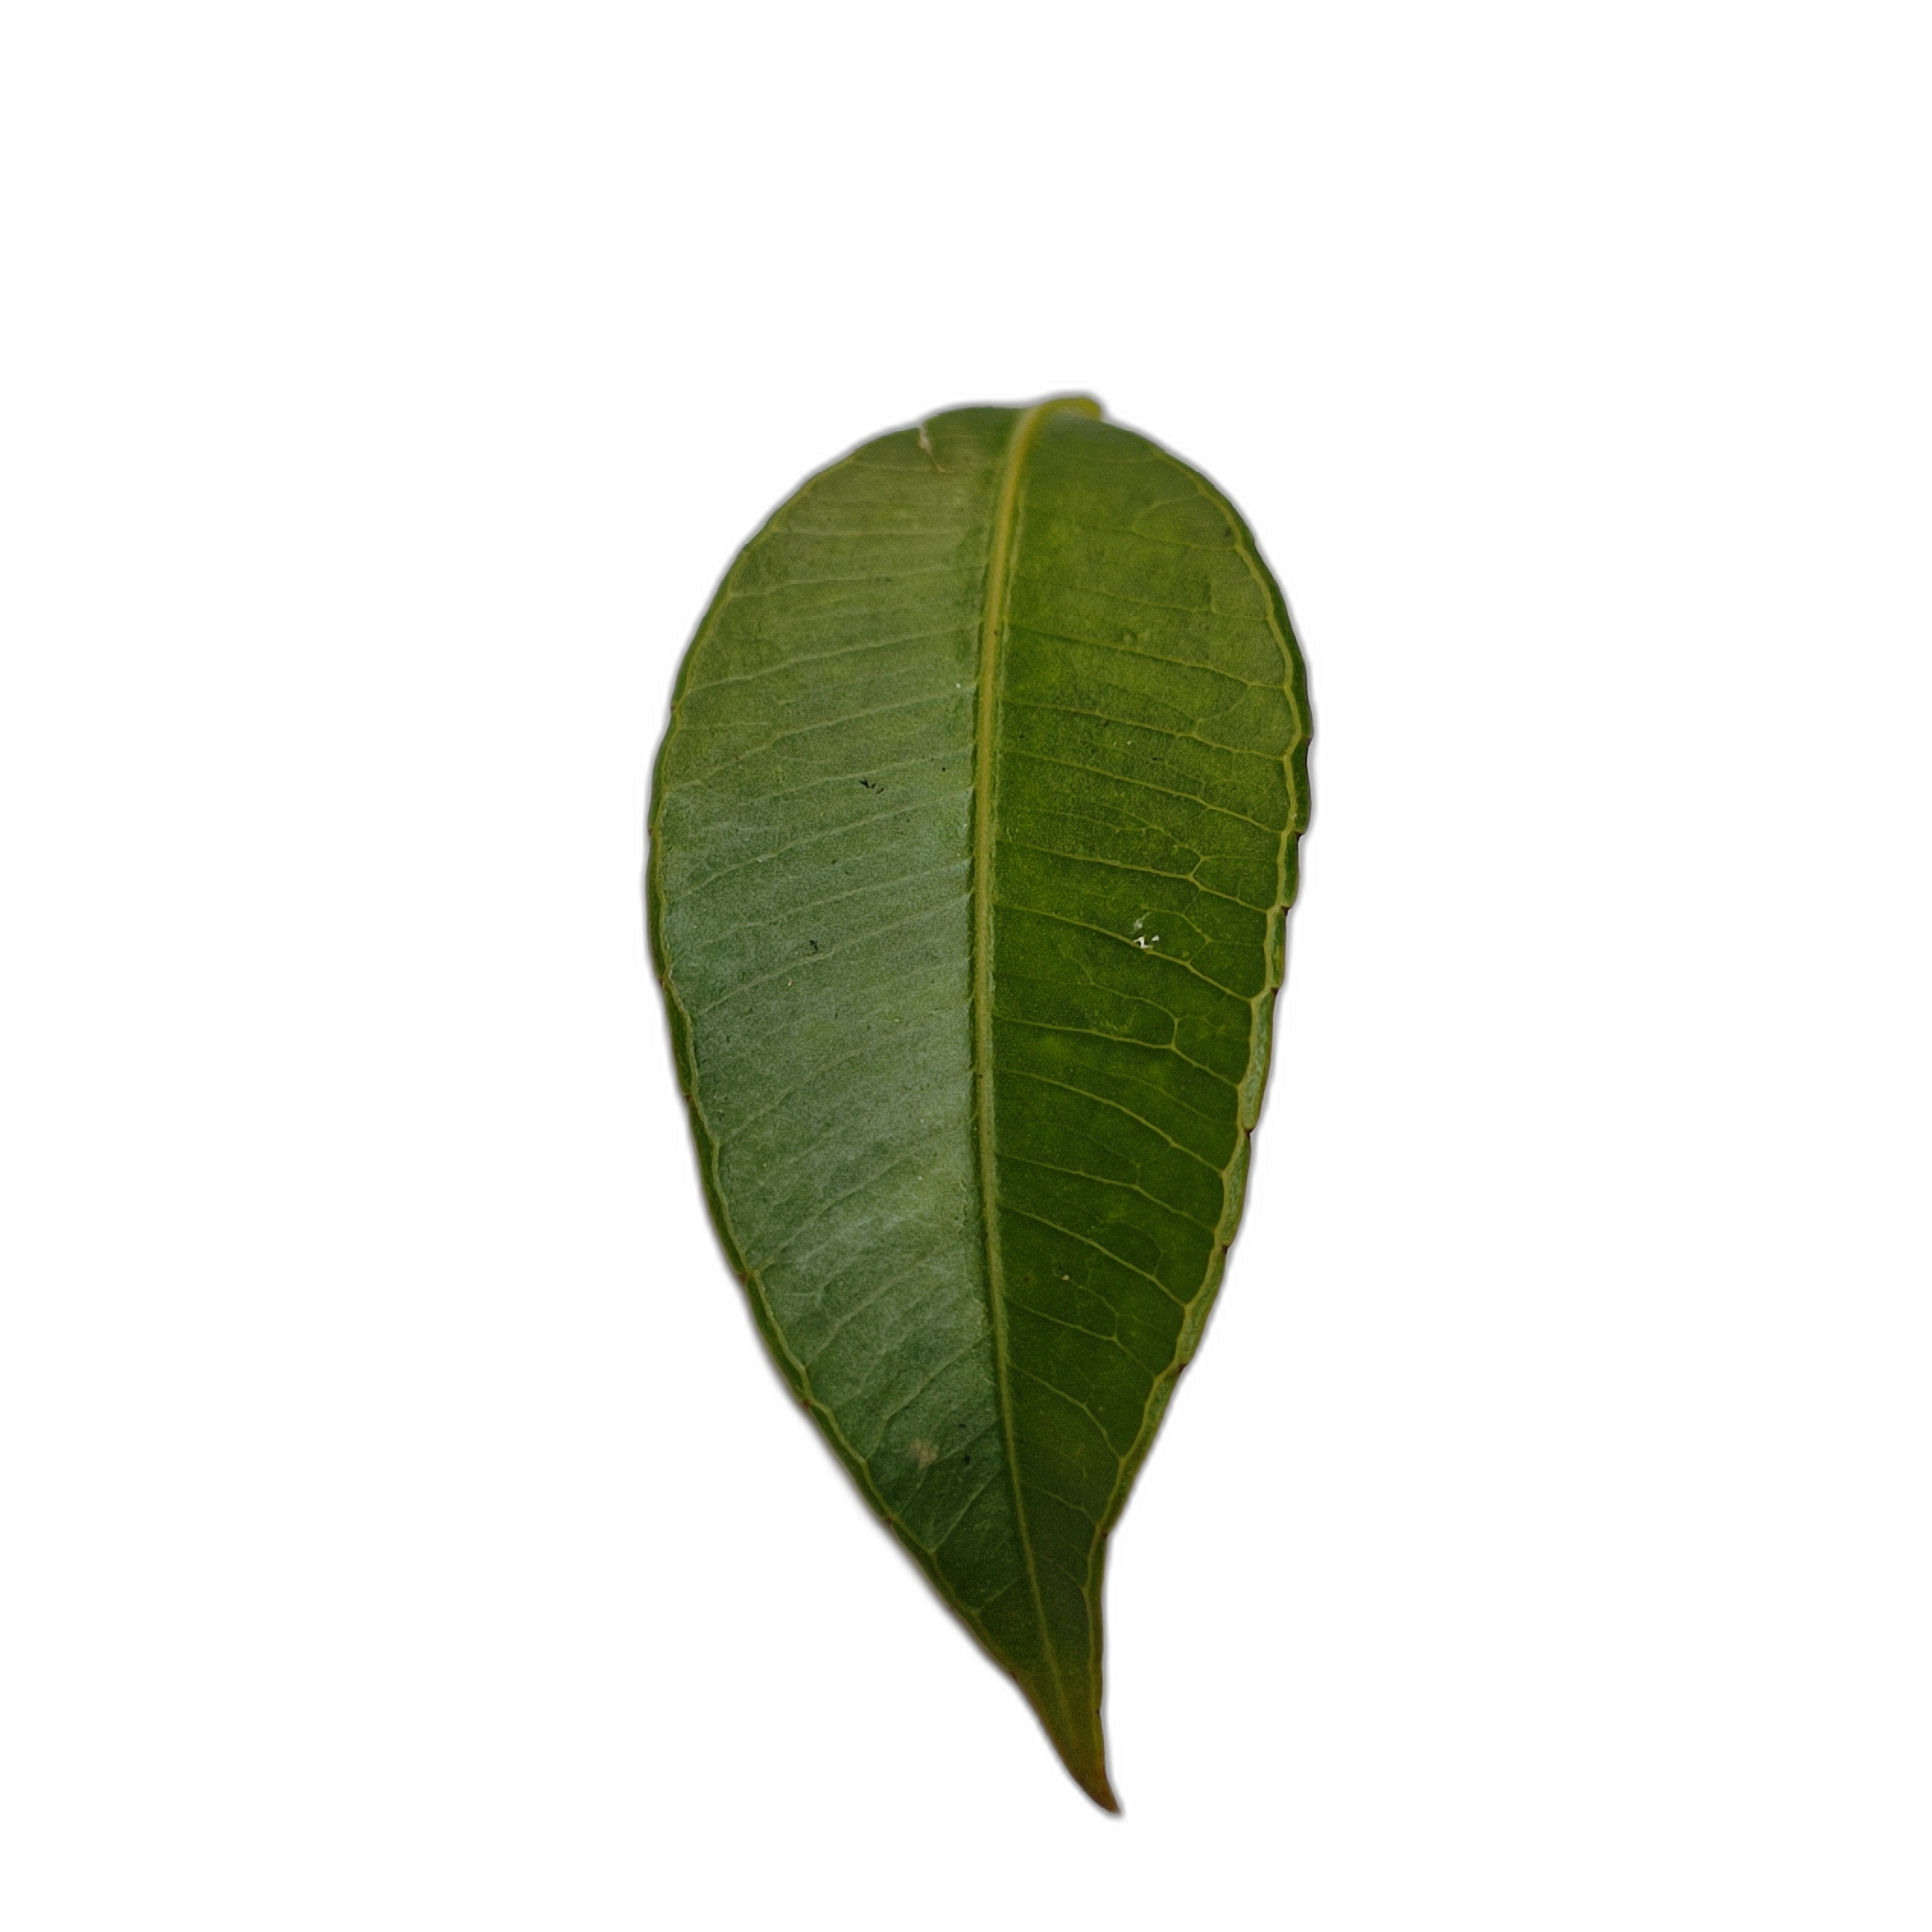
Label: healthy